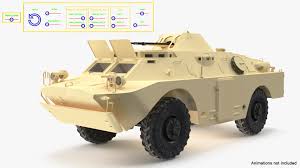
Label: BRDM